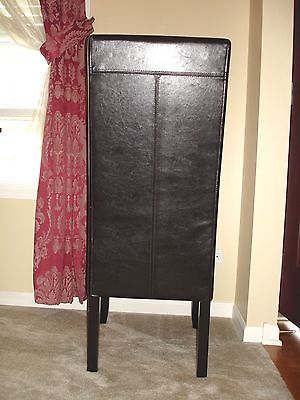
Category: chair